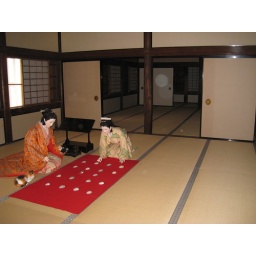
in a tower at the end of the wall